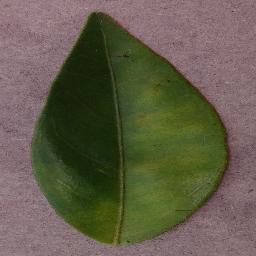
Label: Orange___Haunglongbing_(Citrus_greening)